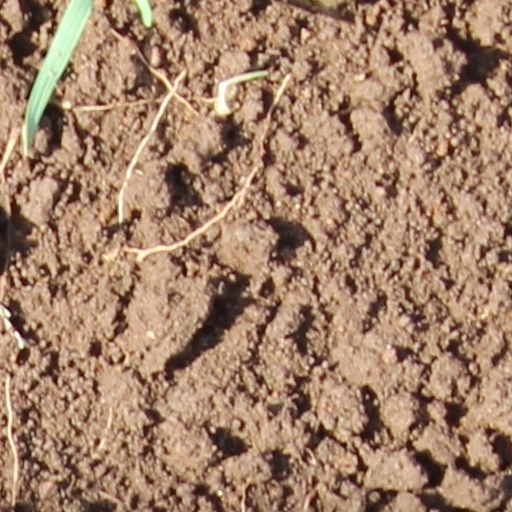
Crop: wheat